North Division One (shinty)

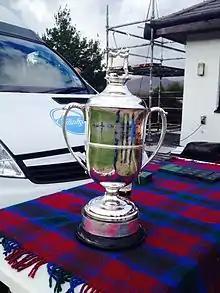
The MacGillivary Cup

1980's: North Division One the top tier of Shinty. National final between winner of North Division One and South Division One.